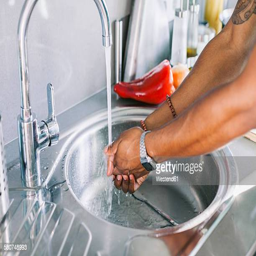
man washing his hands in the kitchen